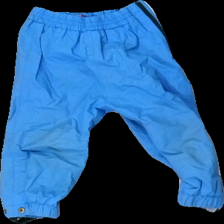
View: front
Type: Outerwear
Category: Children
Brand: Not in the list
Brand text on label: Kaxs
Colors: Blue, Black
Material: 100% nylon
Cut: Regular
Size: 86
Season: All
Stains: Major
Price range: <50
Recommended usage: Export